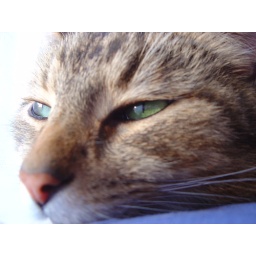
Xen's favourite nap place is lying on top of the sofa by the window in the afternoon sun